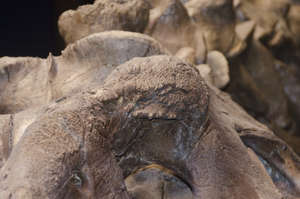
Détail de l'l'os postorbitaire gauche de ""Trix"", spécimen de Tyrannosaurus rex."